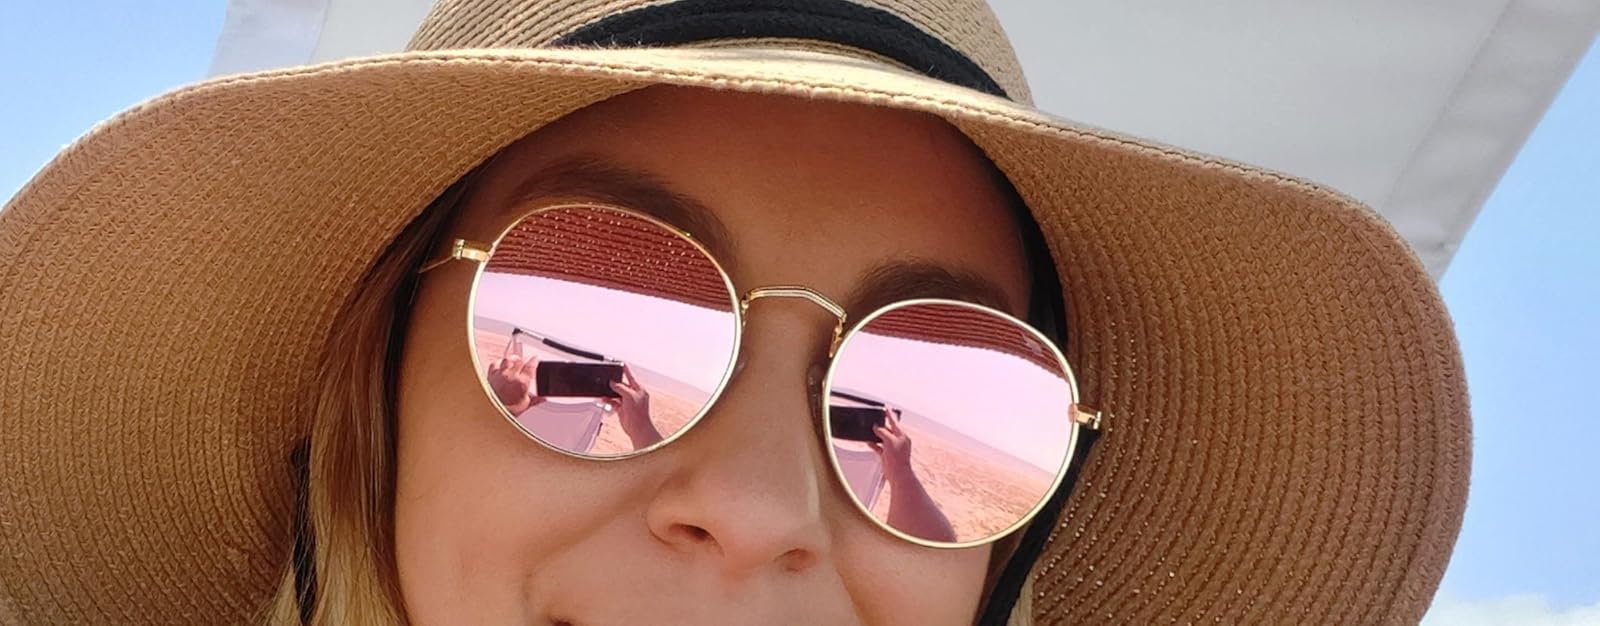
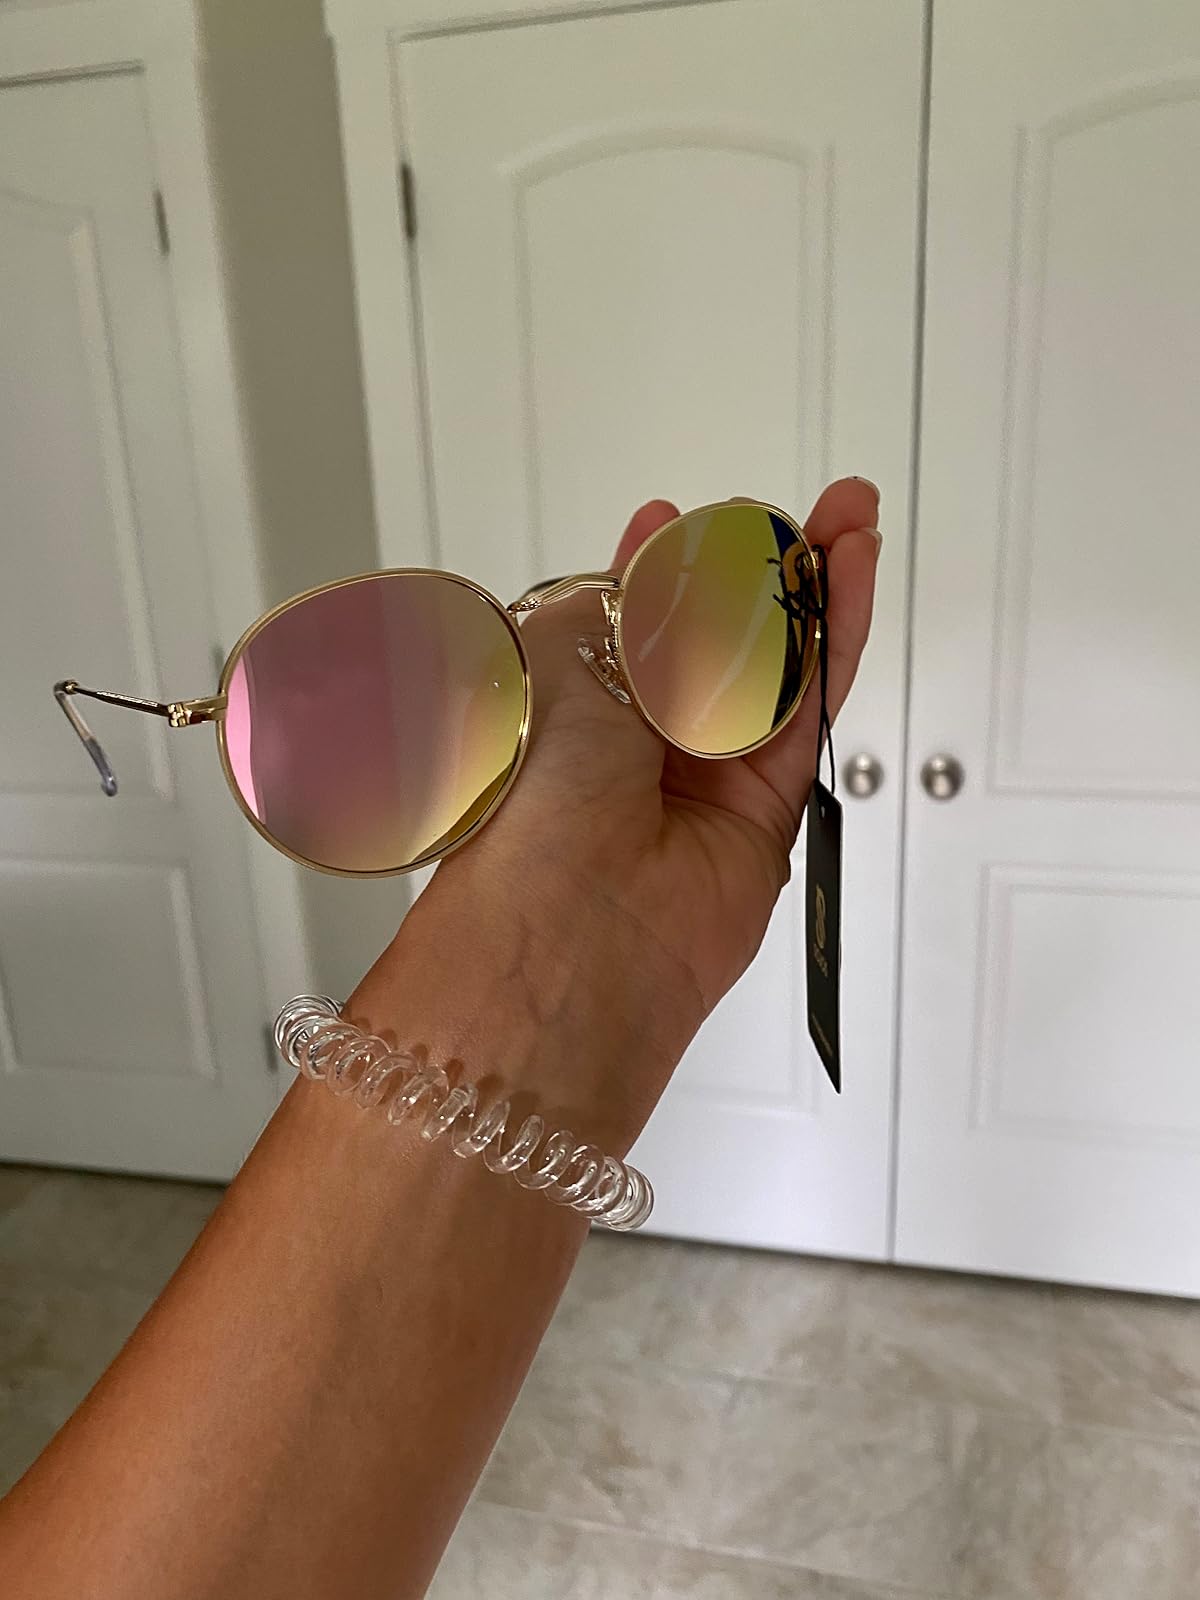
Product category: accessories_sunglasses
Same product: yes